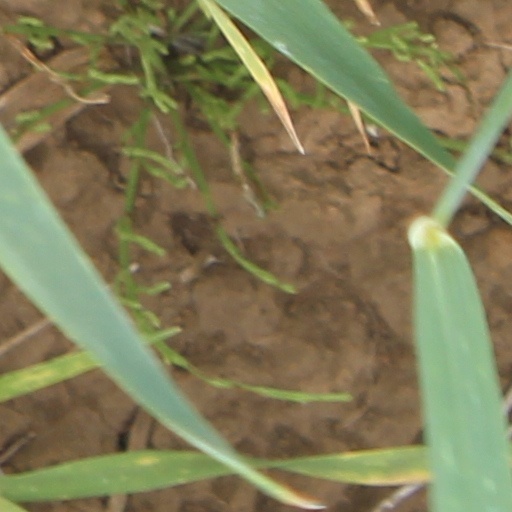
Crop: wheat